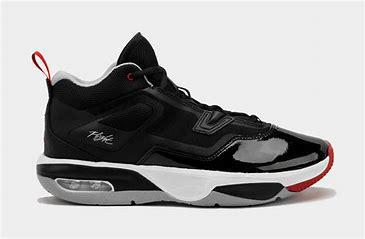
Brand: Jordan
Model: Stay Loyal 3